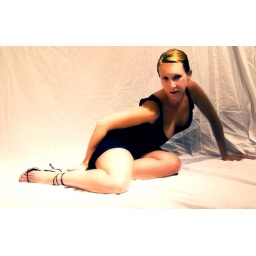
The last in my black dress series. Kept it color, but kicked it to a funky duotone in PS.